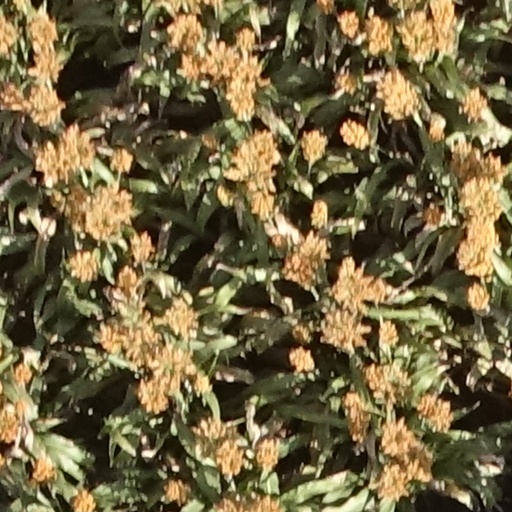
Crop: sorghum